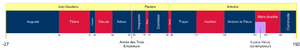
Сhronologie réalisée par mes soins établissant la liste des empereurs romains depuis Auguste en -27 à Commode en 192.
Cet article présente la liste des empereurs romains depuis Auguste jusqu'à la déposition de Romulus Augustule.